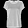
Label: T - shirt / top